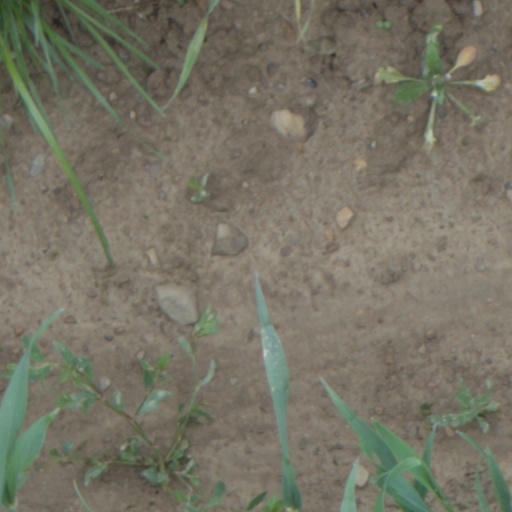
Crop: wheat